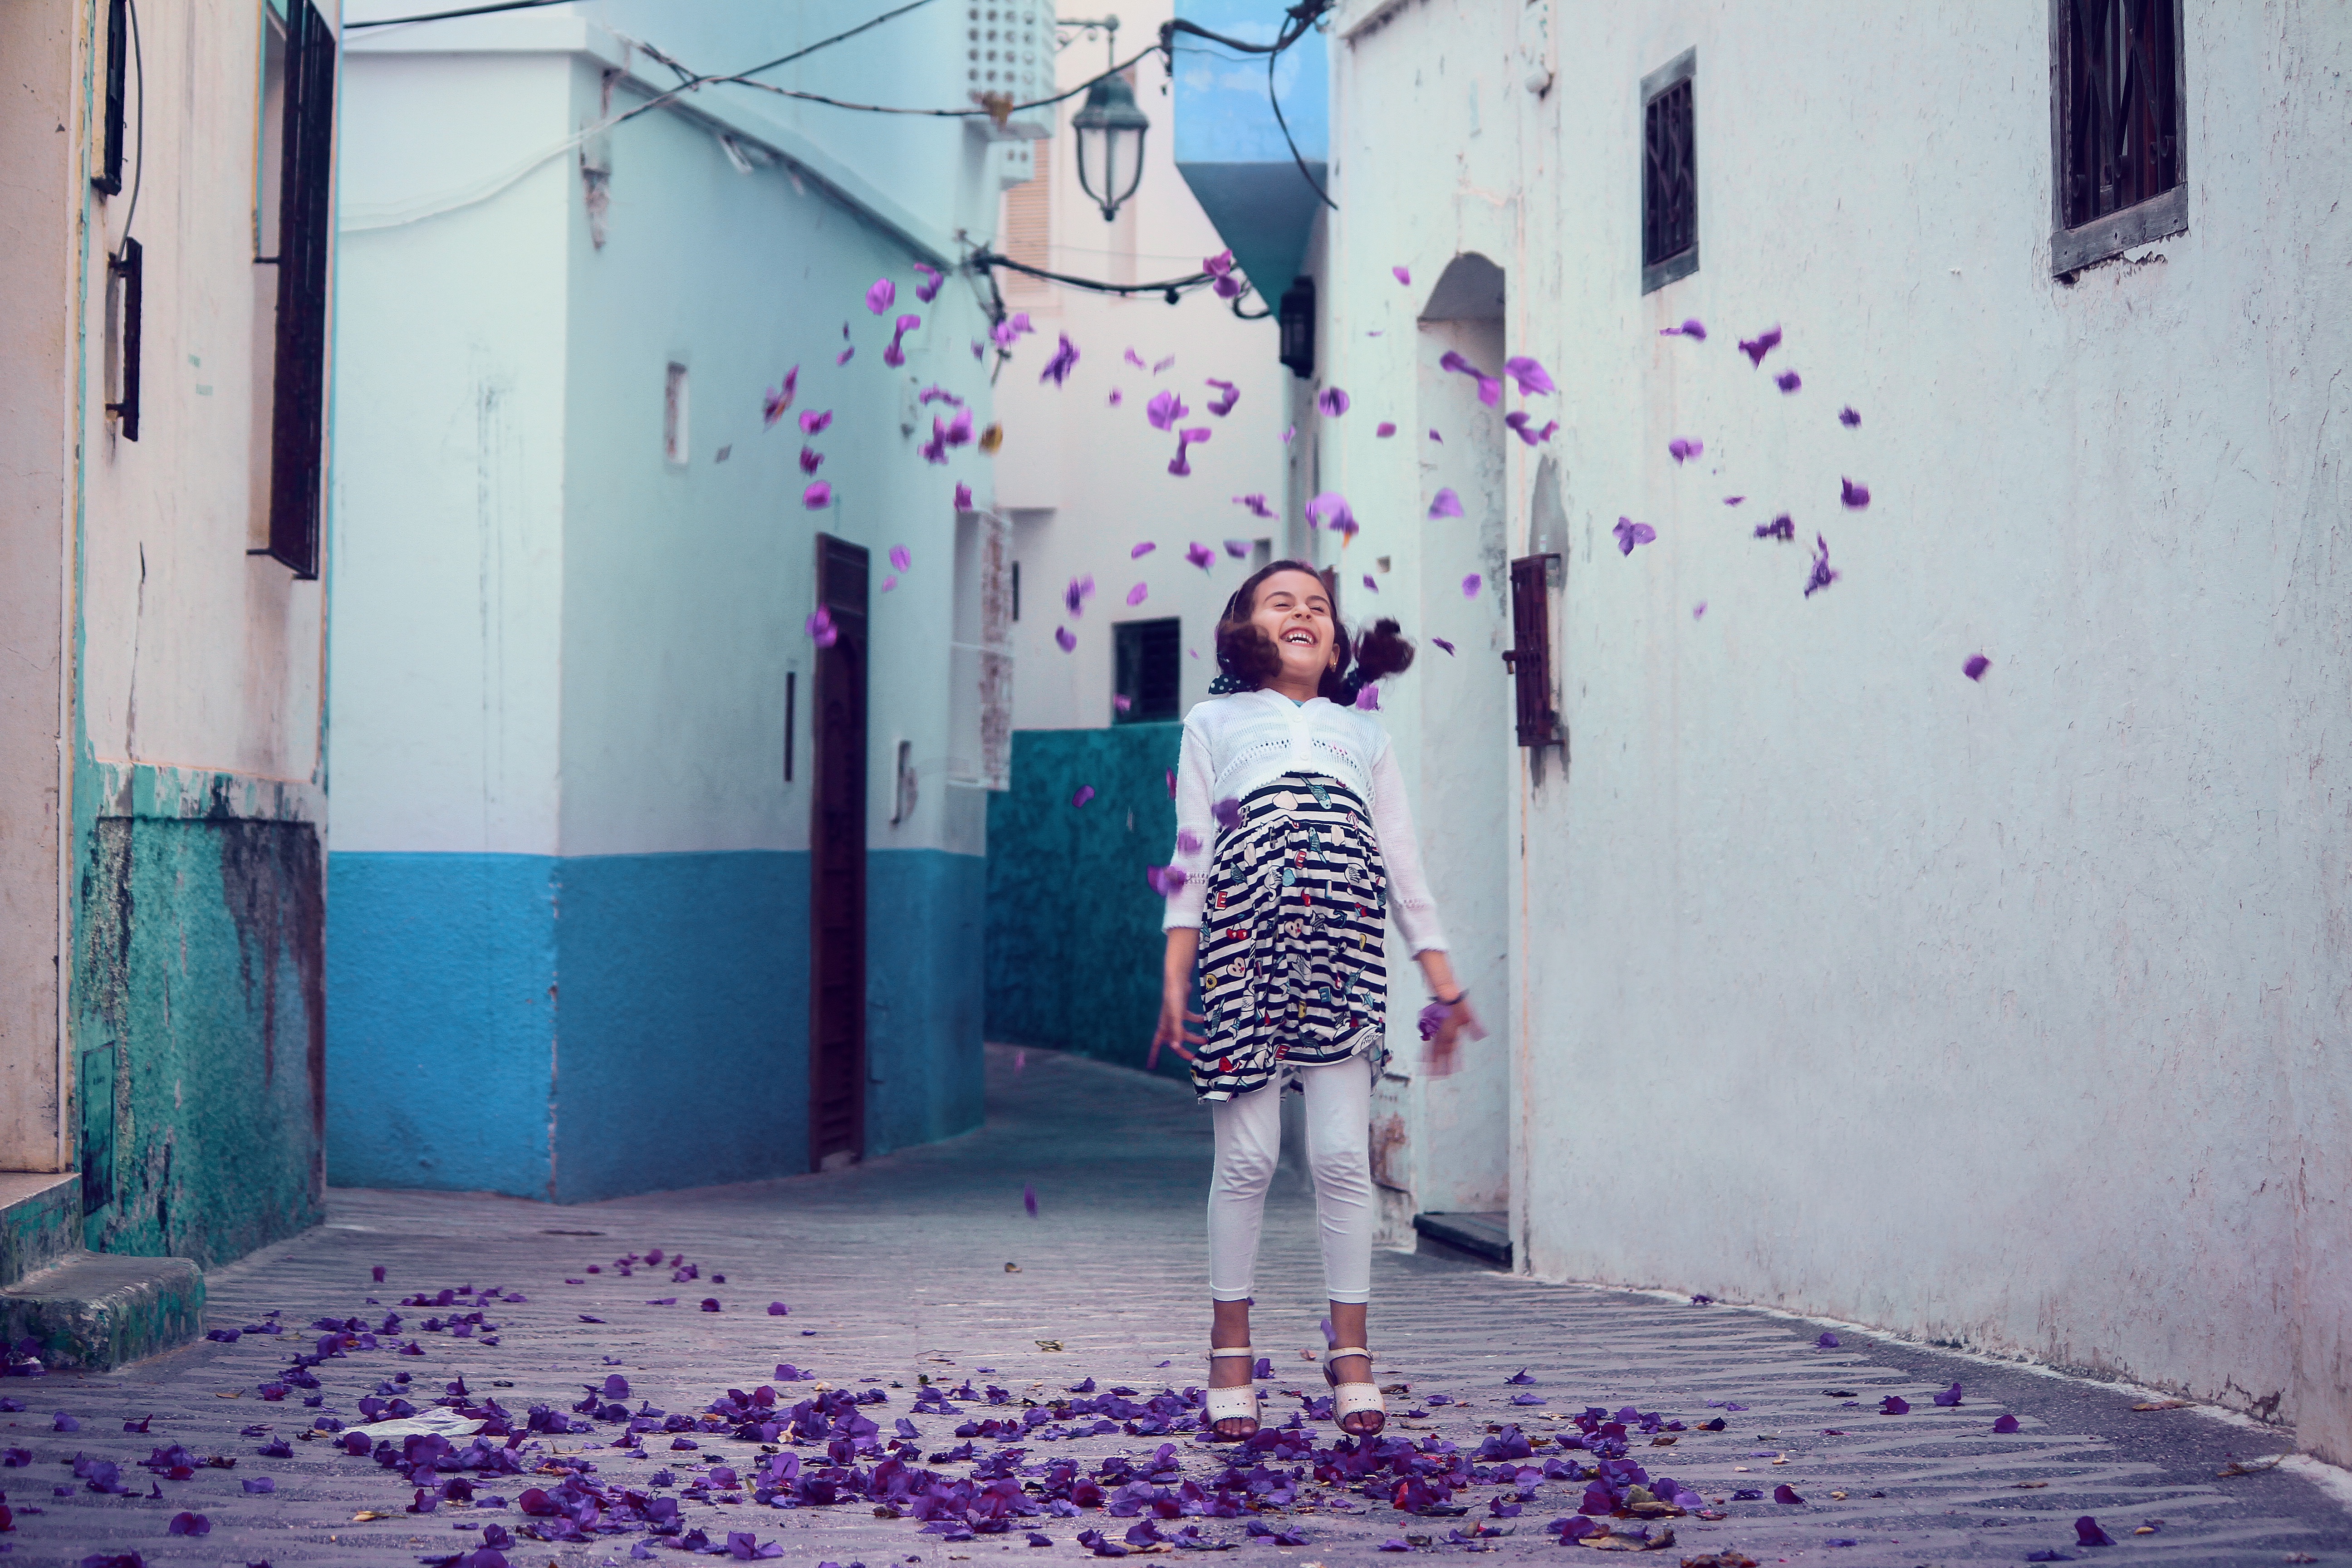
wall, spring, color, fashion, blue, performance art, art, photograph, snapshot, image